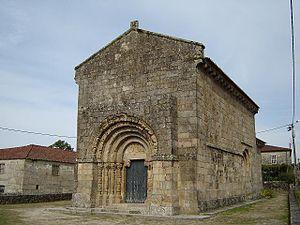
Cet article recense les monuments nationaux du district de Viana do Castelo, au Portugal.